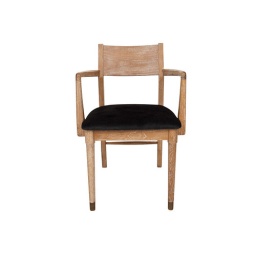
1940s French bridge chair upholstered in Edelman's 'Banker's Grey' hair-on-hide